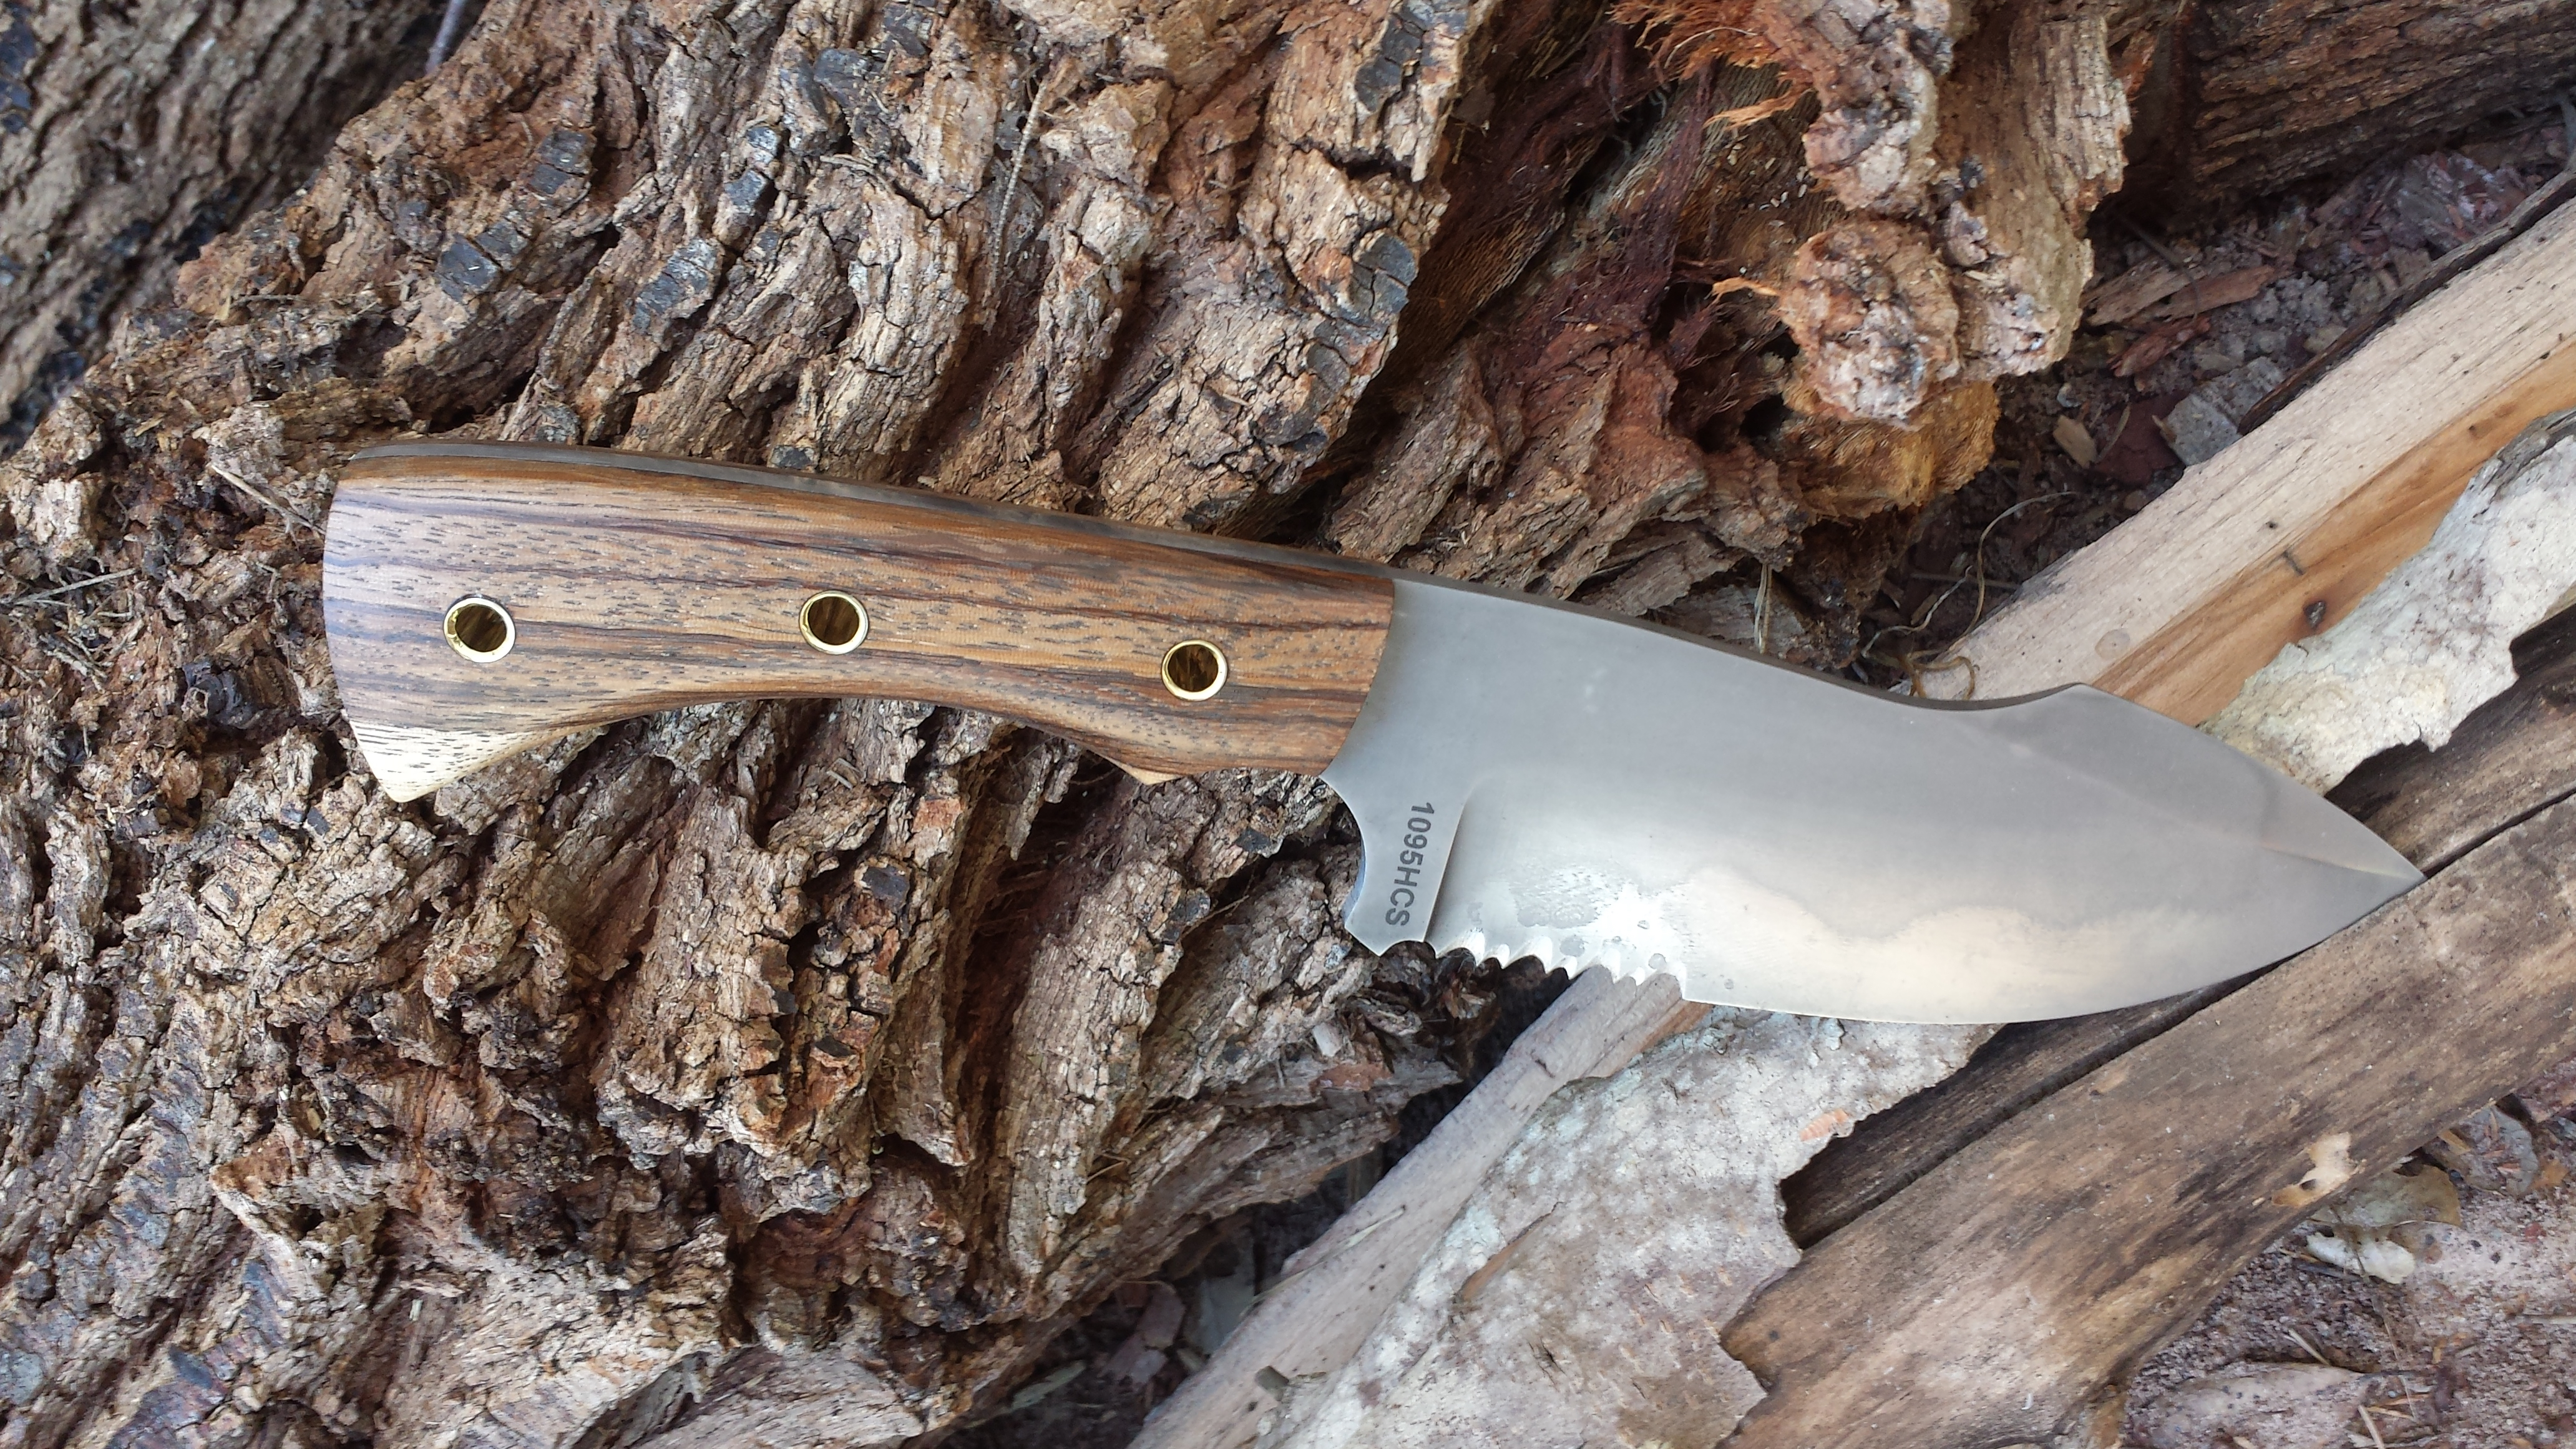
tree, wood, trunk, horn, weapon, carving